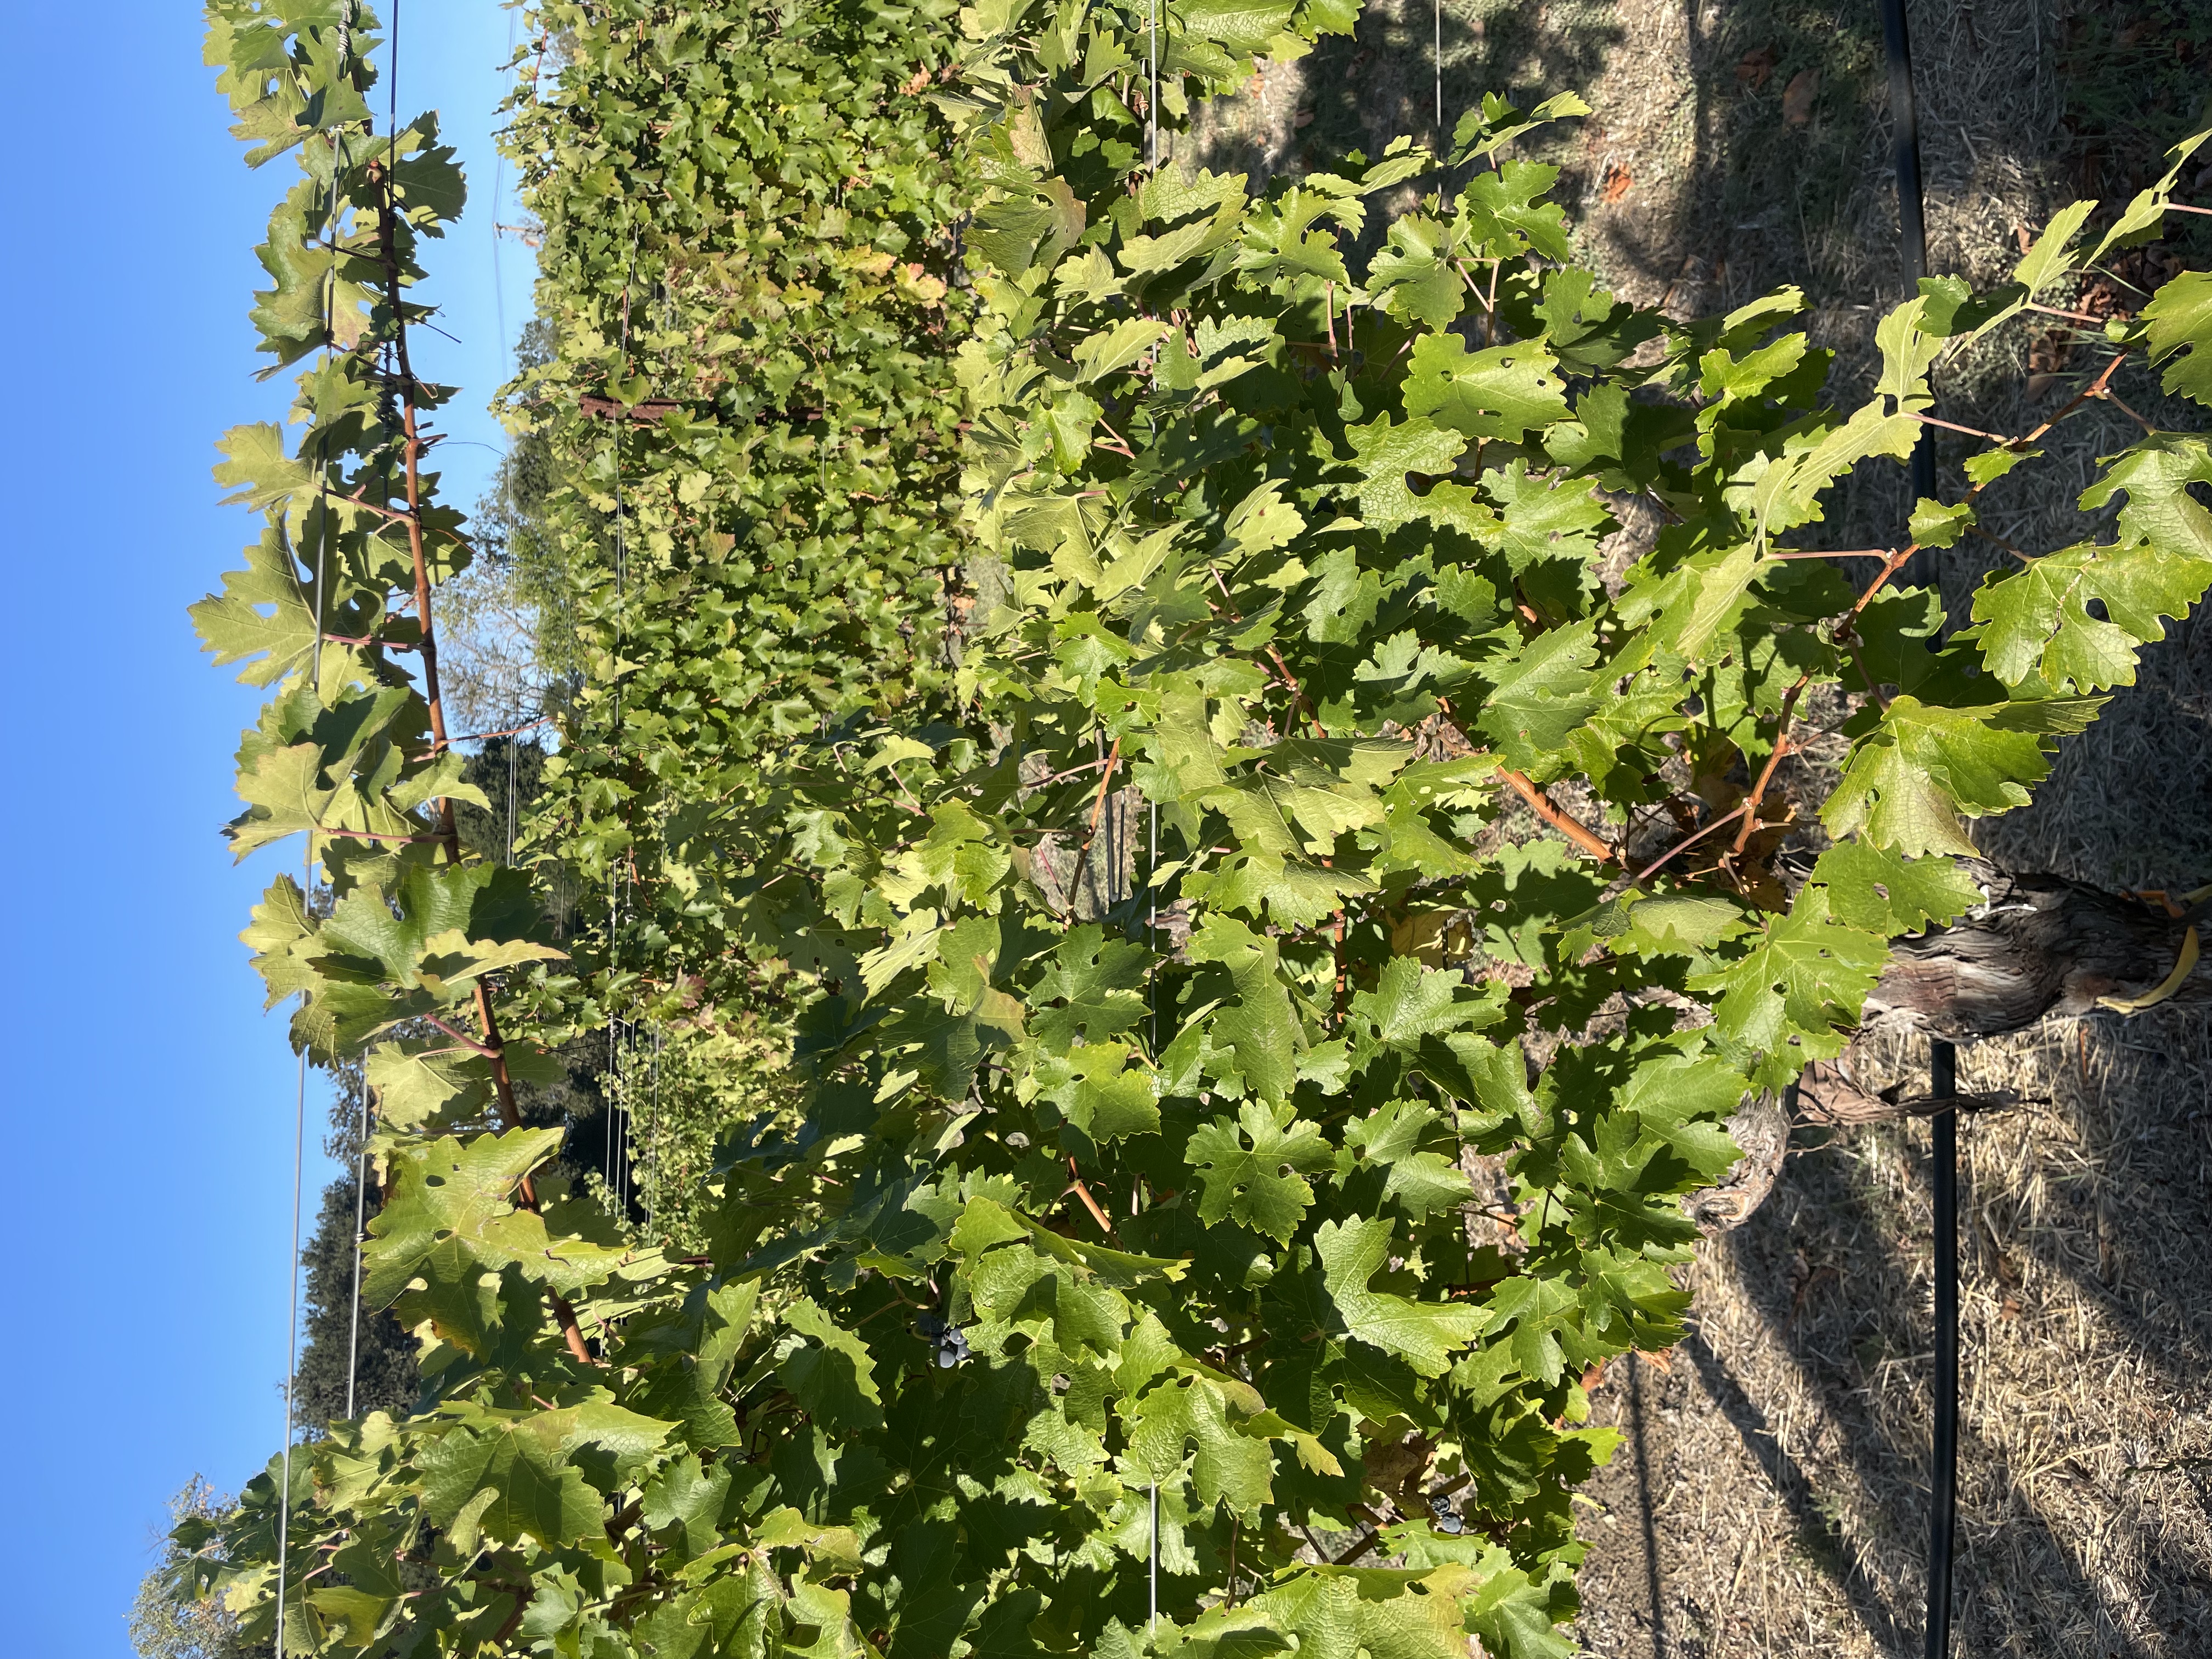
Label: No Virus